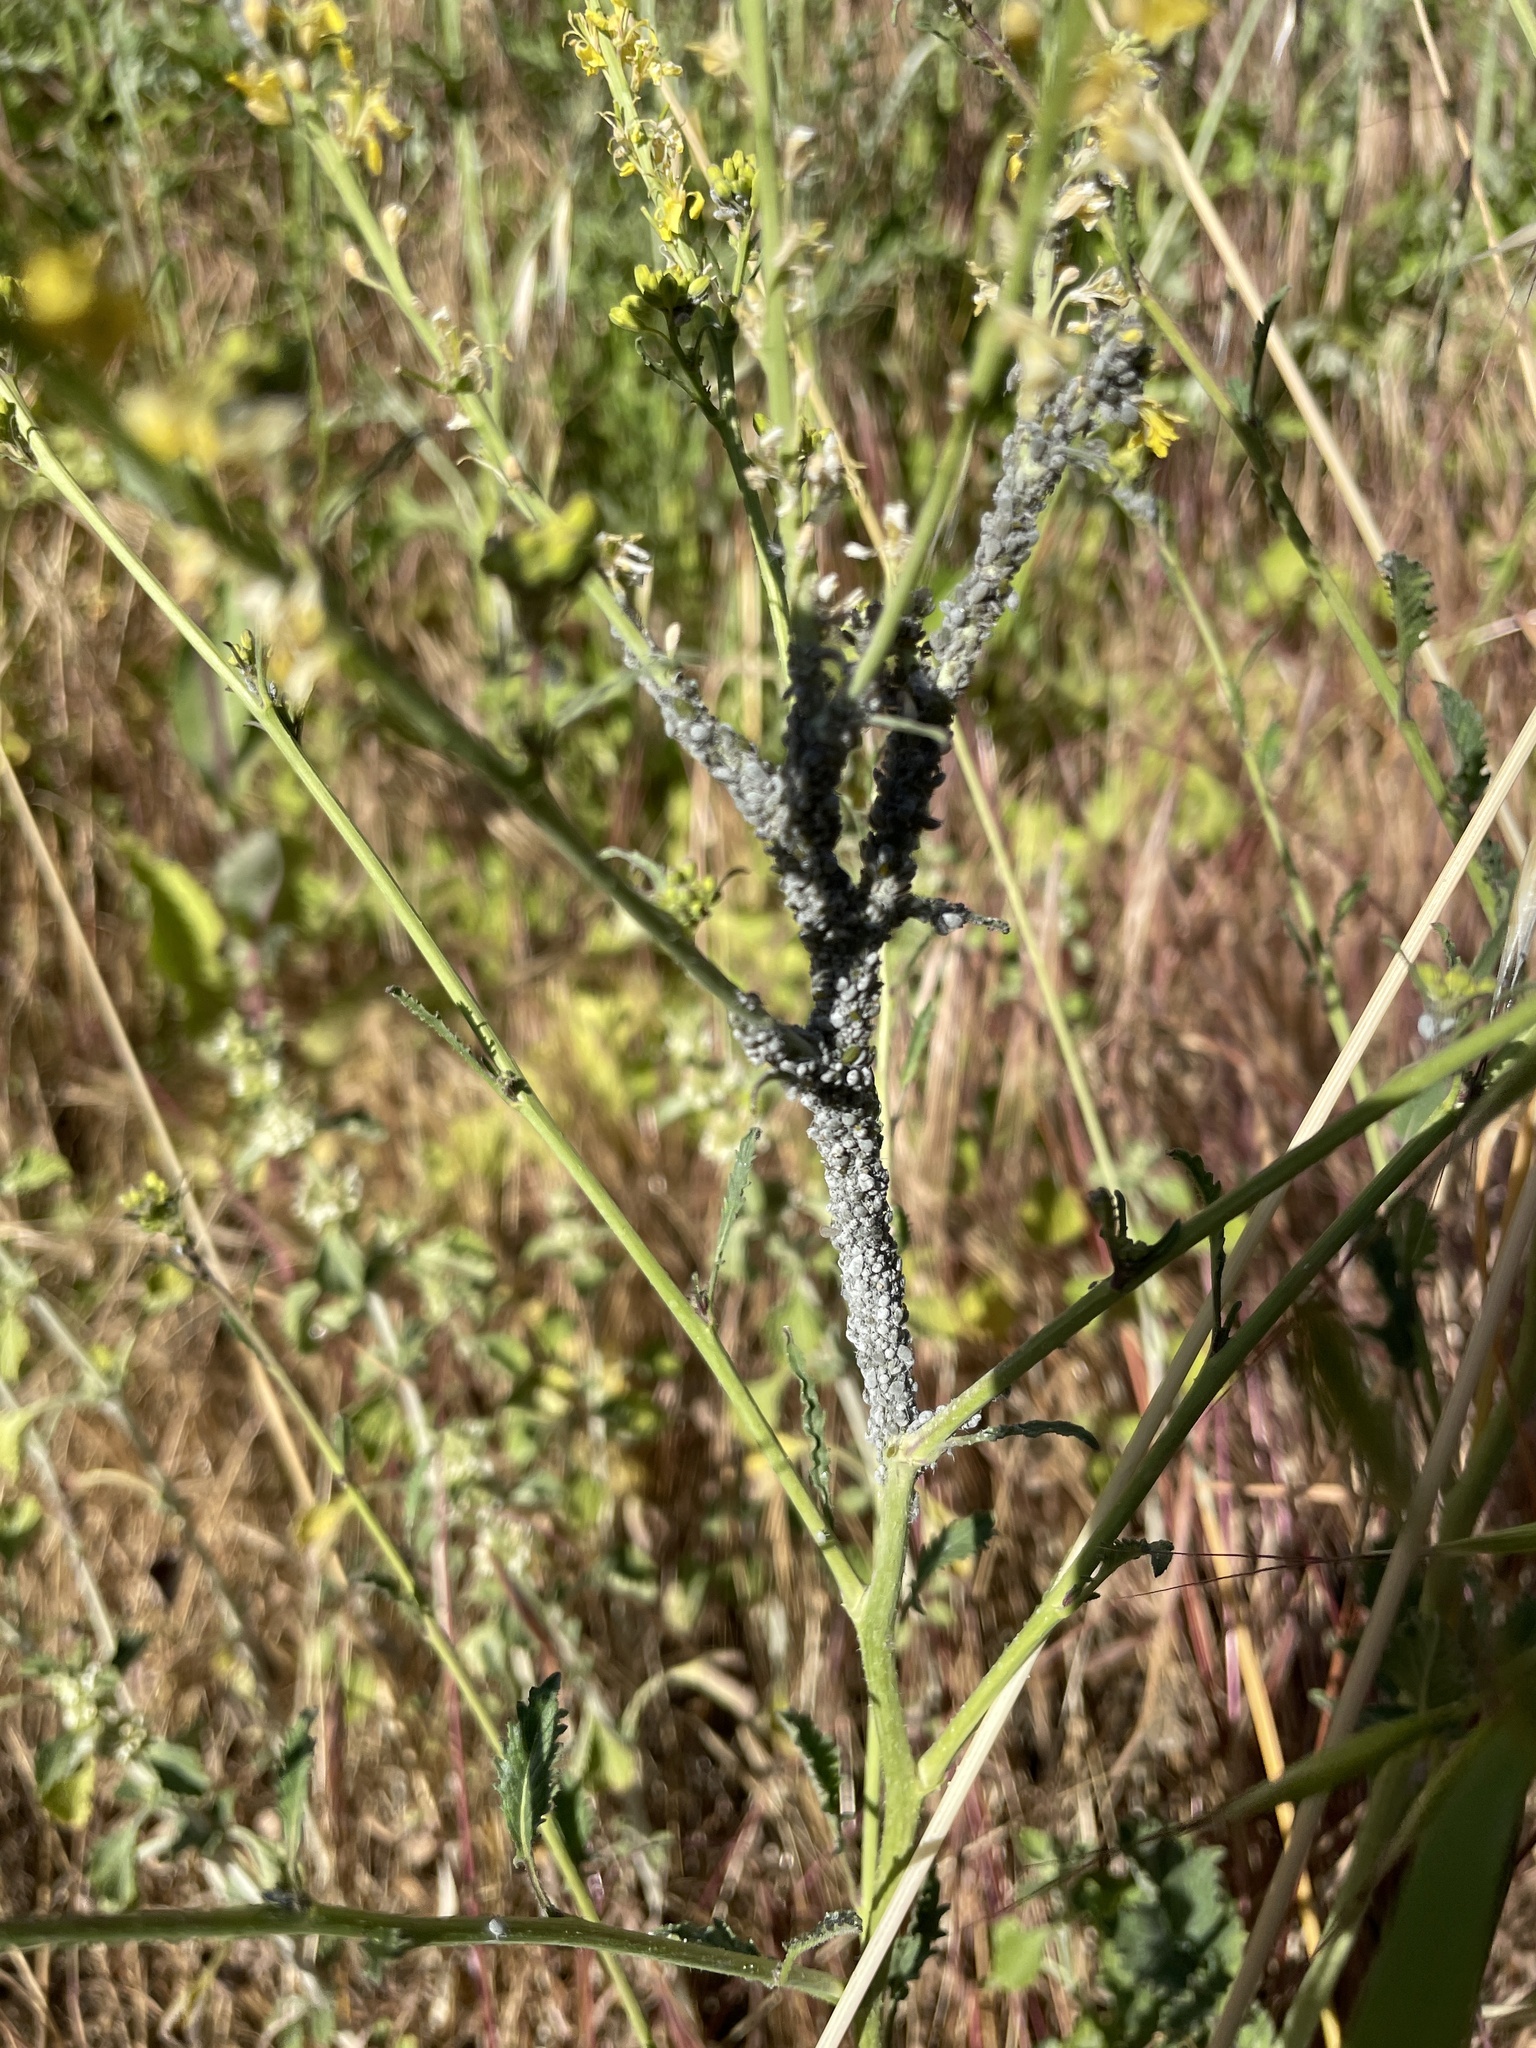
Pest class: cabbage_aphid